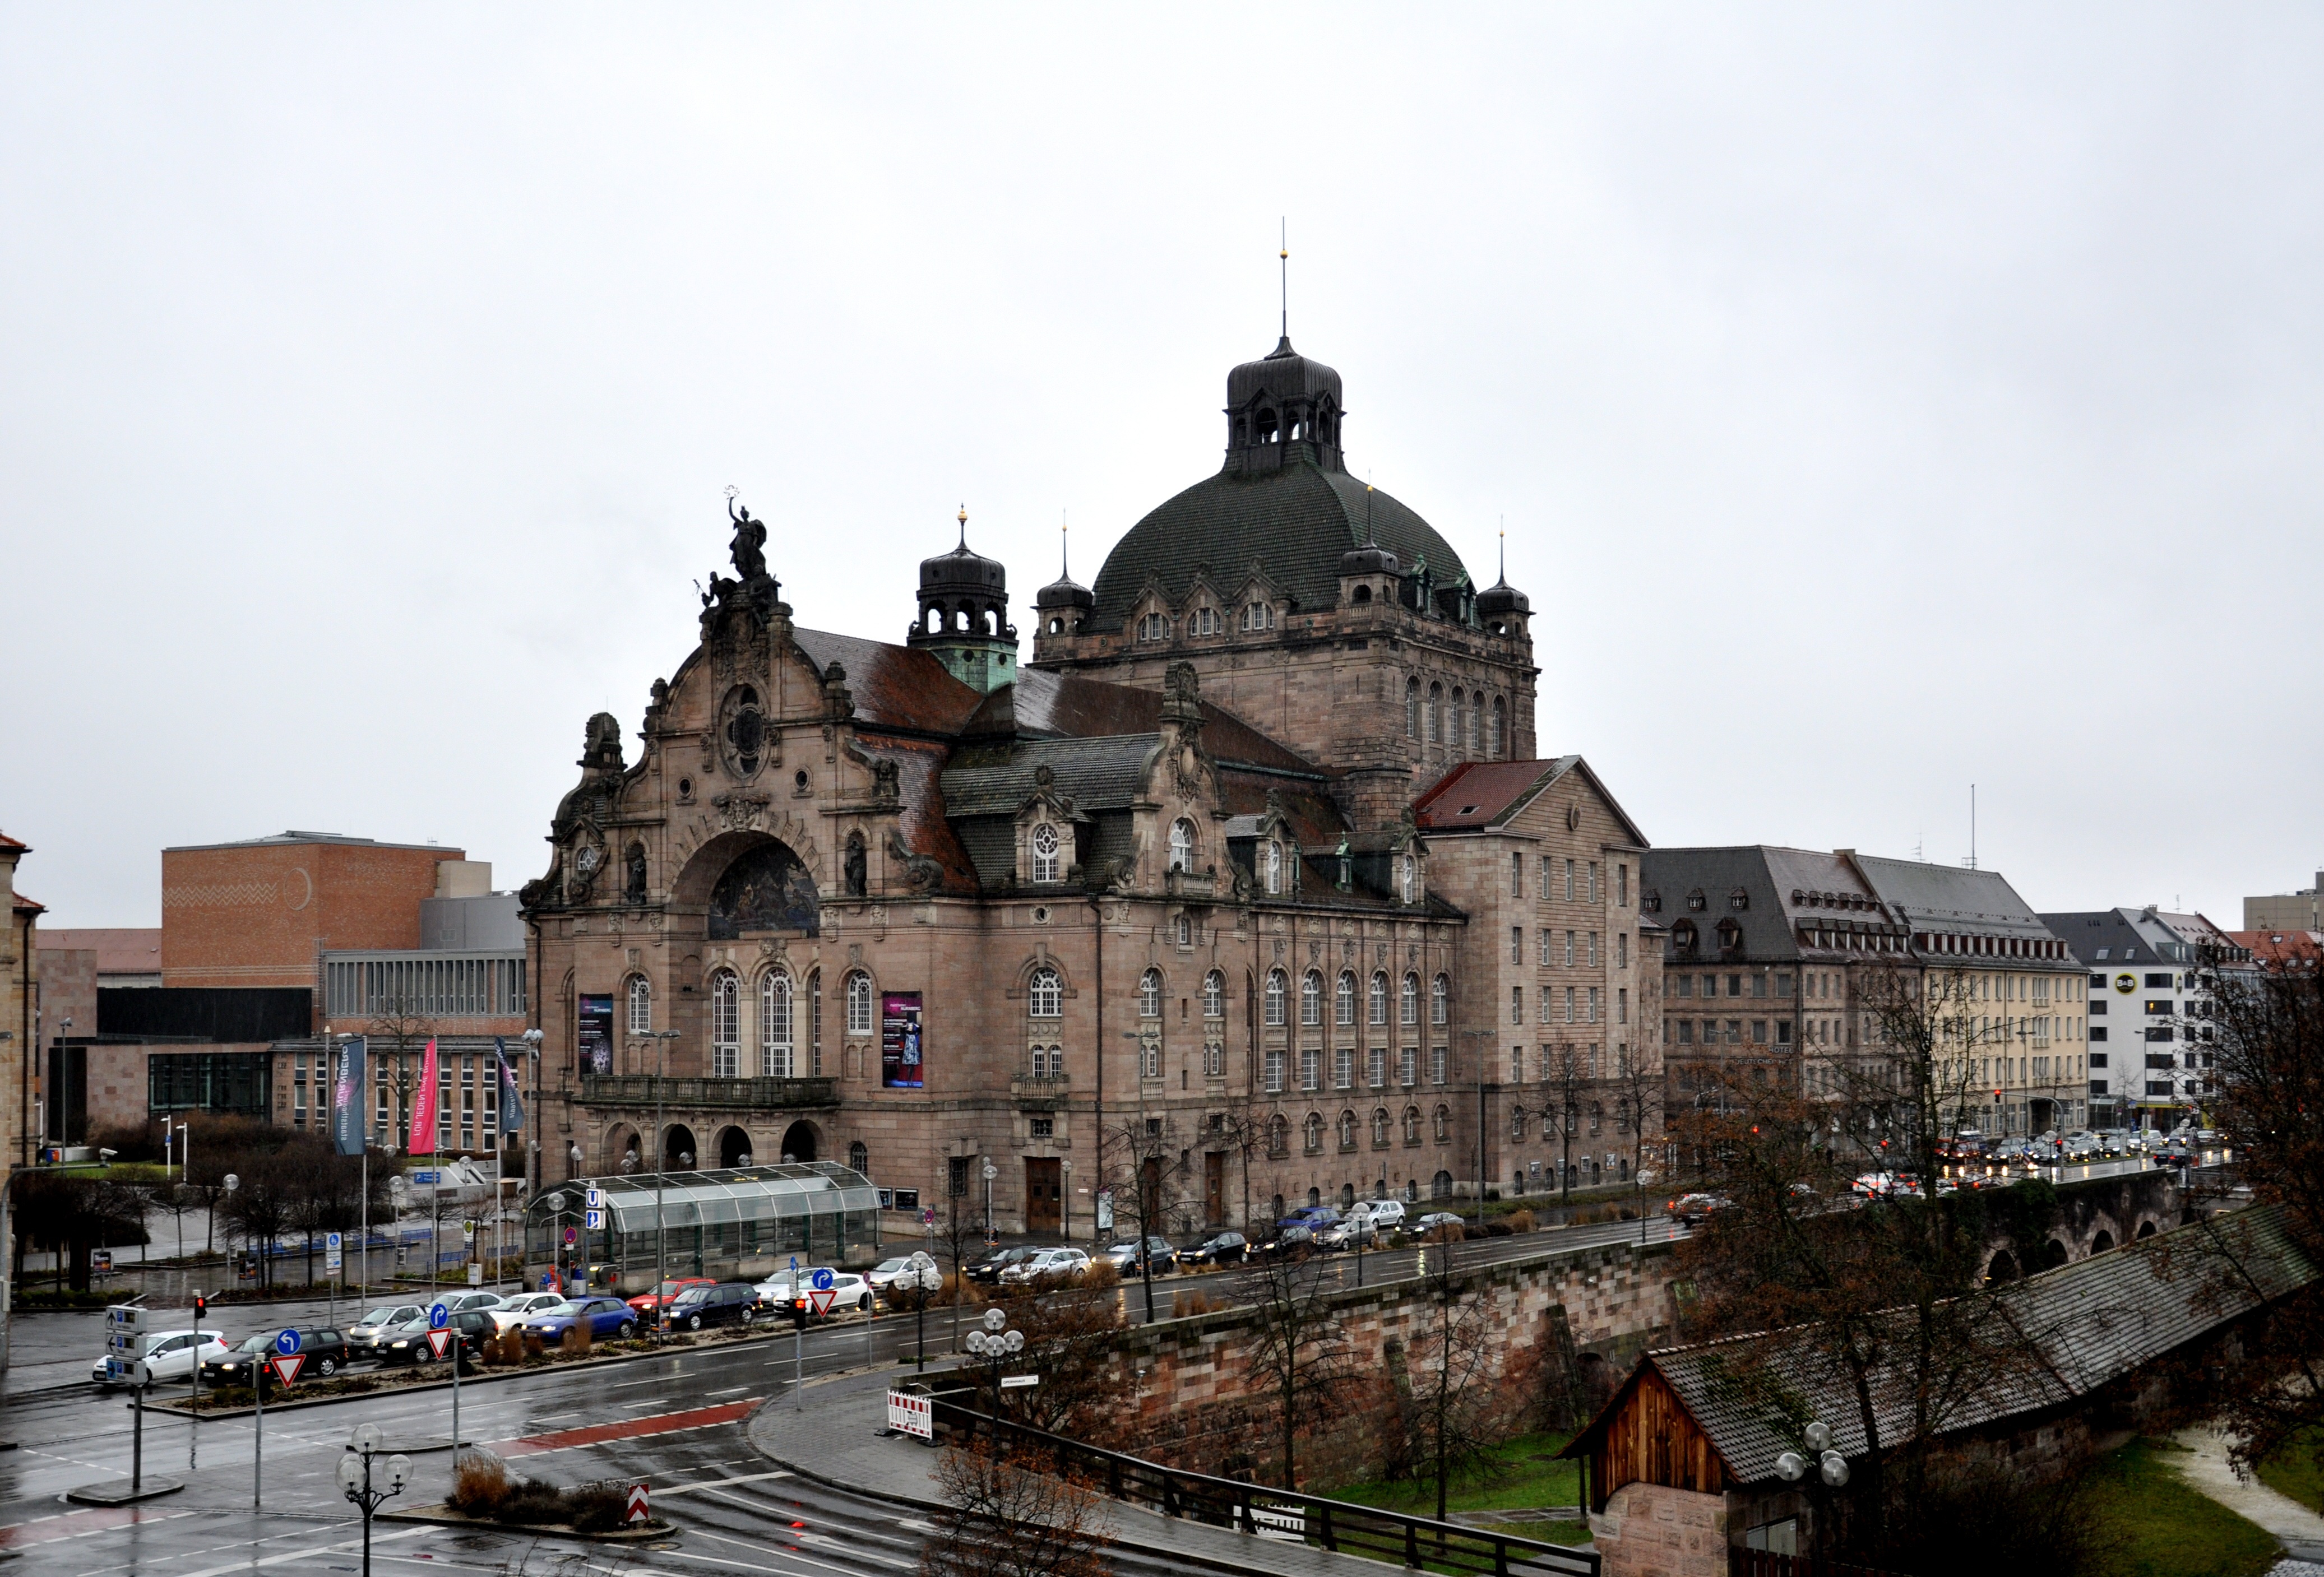
tree, sky, town, roof, building, chateau, city, downtown, tower, plaza, landmark, facade, medieval architecture, homes, history, town square, tourist attraction, metropolis, urban area, nurnberg